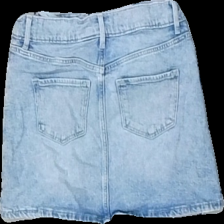
View: back
Type: Skirt
Category: Children
Brand: H&M
Colors: Blue
Material: 100% bomull
Cut: Regular
Size: 134
Season: Summer
Holes: Major
Price range: 50-100
Recommended usage: Reuse
Description: jeans kjol med slitningar